Delavan Terrace Historic District

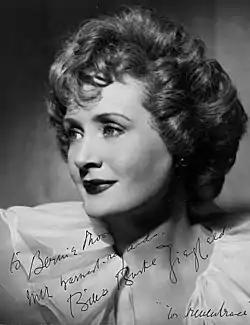
A black and white photograph of a woman with light-colored hair looking off to the left and smiling slightly. It has an ink dedication and signature on the bottom

In the years after World War I, due to the growth in automobile ownership, suburban neighborhoods like Delavan Terrace multiplied. One famous resident for the time, actress Billie Burke, best known to modern audiences for her later role as Glinda the Good Witch in "The Wizard of Oz", found the lifestyle offered by Delavan Terrace to her liking. She had originally made her name as a silent-film star, but after marrying producer Florenz Ziegfeld, chose to concentrate on stage work and settled in the Borland House, continuing a lifelong pattern of living at some remove from the places she worked, in this case the theaters of Broadway in Manhattan.